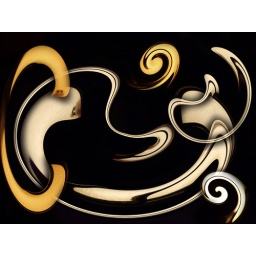
she came in through the bathroom window